Ali Janbulad

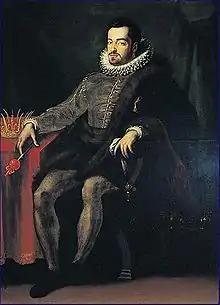
The Grand Duke of Tuscany, Ferdinand I, proposed a military alliance with Janbulad against the Ottomans, which Janbulad kept secret

Ali acted as a stand-in for his uncle Huseyn while the latter was fighting on the Safavid front. He had already established a reputation across Syria as "an experienced leader, an able, generous man" according to Griswold. His rebellion against the Ottoman authorities was expressly launched as a bid to avenge his uncle, whom he declared to have been unjustly executed; he insisted that he was not revolting against the sultan, but rather fighting as a loyal subject against the sultan's advisers and viziers—not least Jigalazade Sinan Pasha—whom he collectively accused of injustice. His cause for revenge gained wide currency among his Kurdish tribal kin and more generally throughout Syria. He engaged in a six-month struggle against local opponents in northern Syria and became the unofficial power in Aleppo. In May 1606 he had lodged a formal request to the imperial government for the governorship of Aleppo and a vizier post in Constantinople and pledged 10,000 troops to the Ottoman campaign against the Safavids.